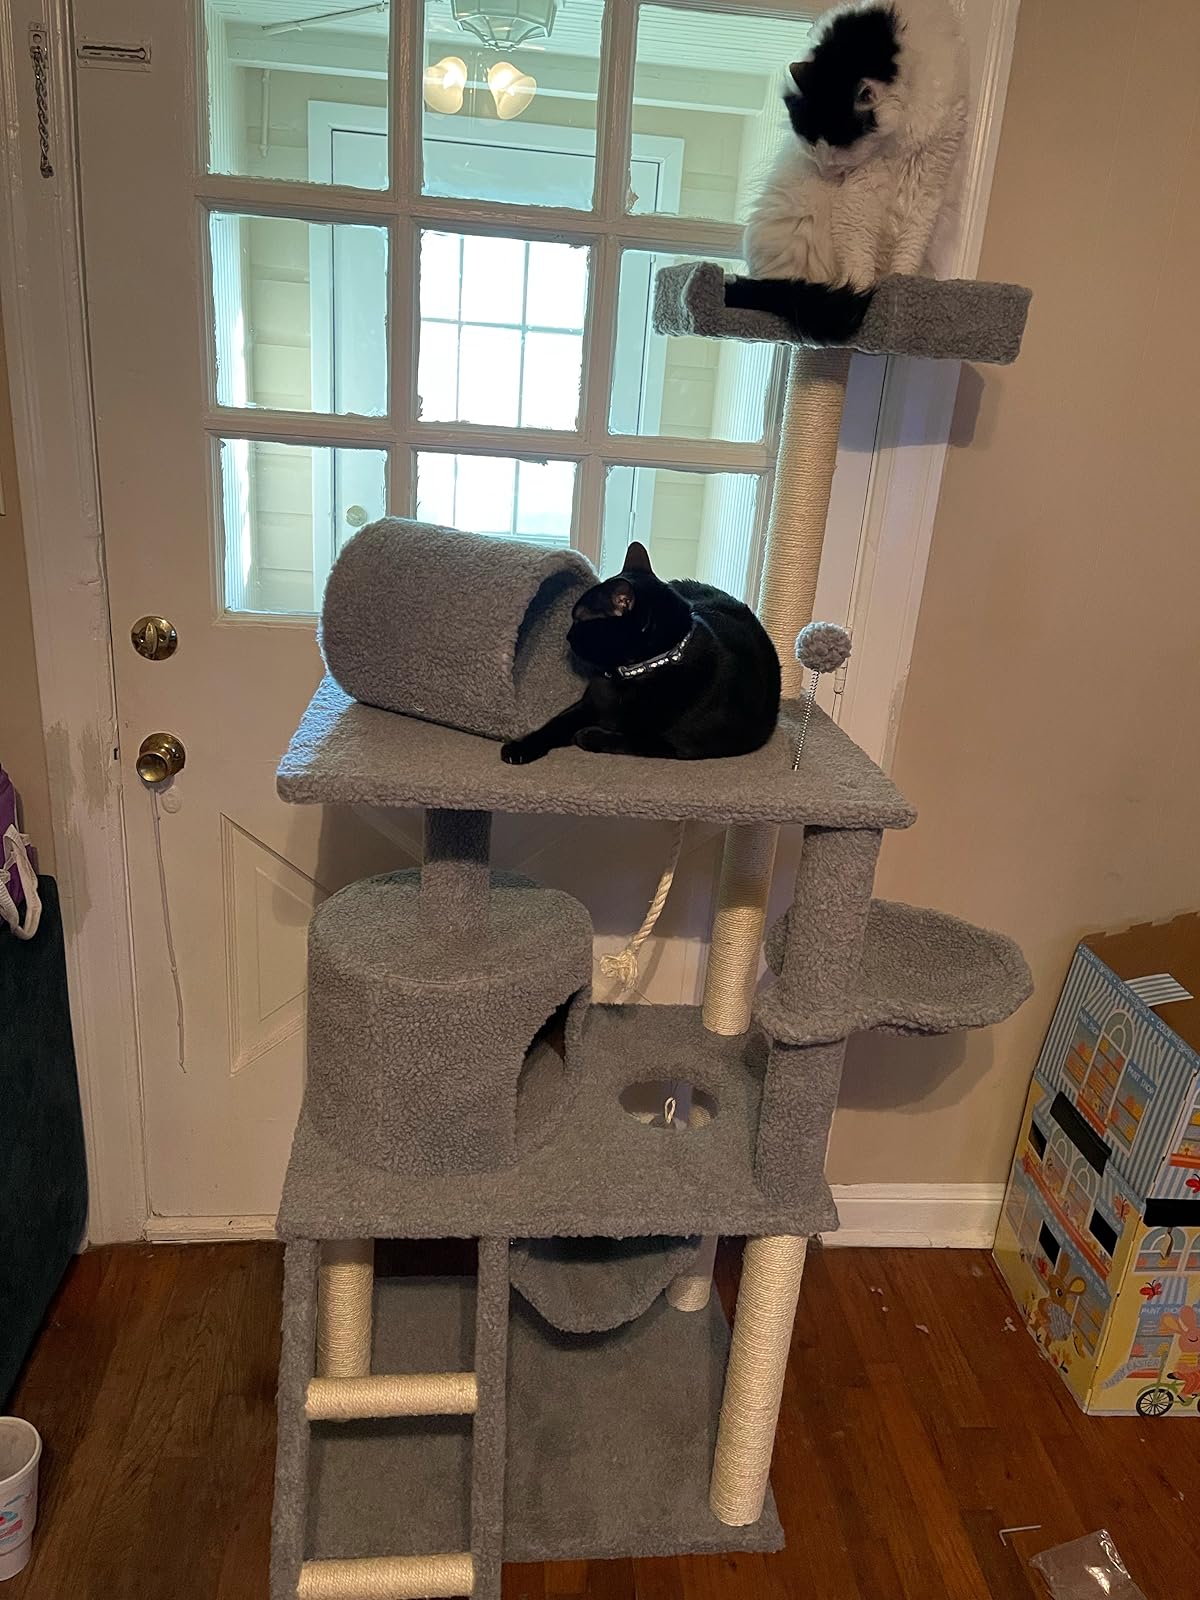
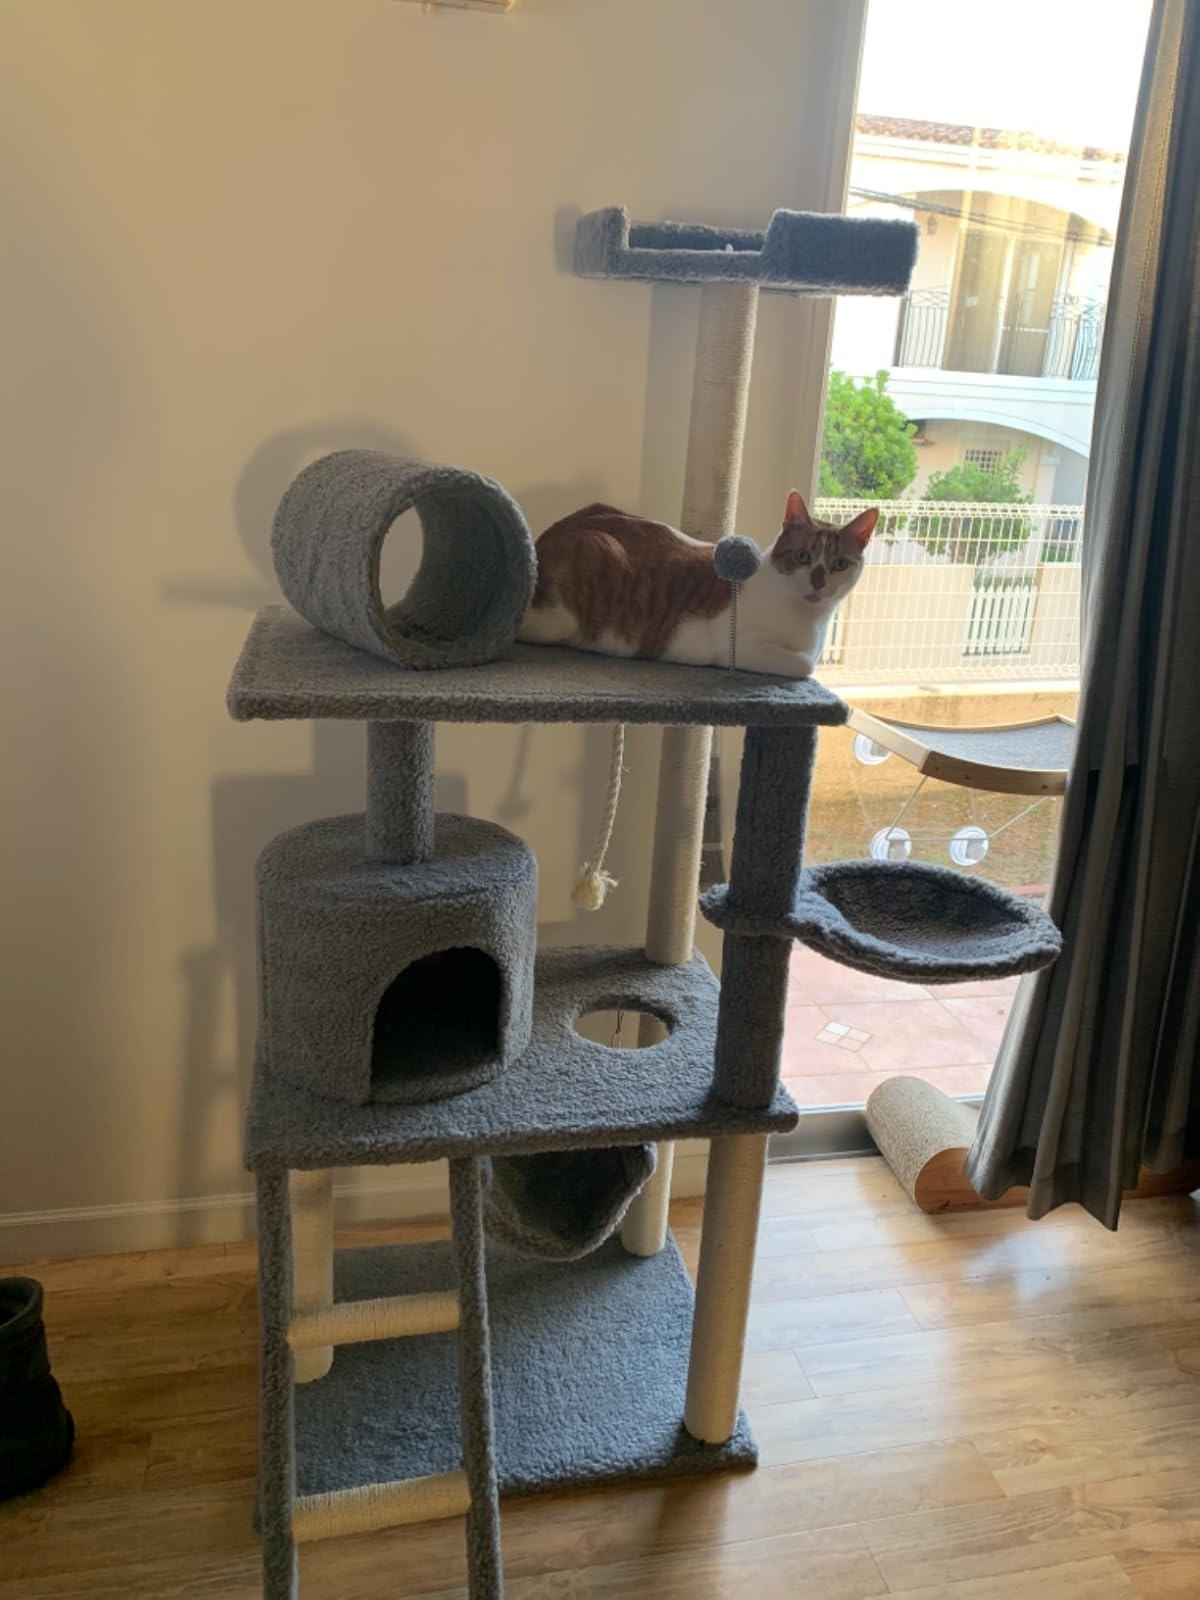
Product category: items_cat tree
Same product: yes